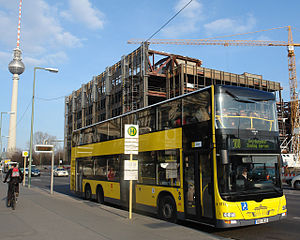
Dobbeltdækkerbus
En treakslet dobbeltdækkerbus fra Berliner Verkehrsbetriebe (aktuel model MAN Lion’s City DD, 2005−)
En dobbeltdækkerbus er en bus, som er udstyret med to etager til befordring af passagerer. Busser, som ikke er dobbeltdækkere, kaldes for at adskille dem enkeltdækkere eller lavdækkere.